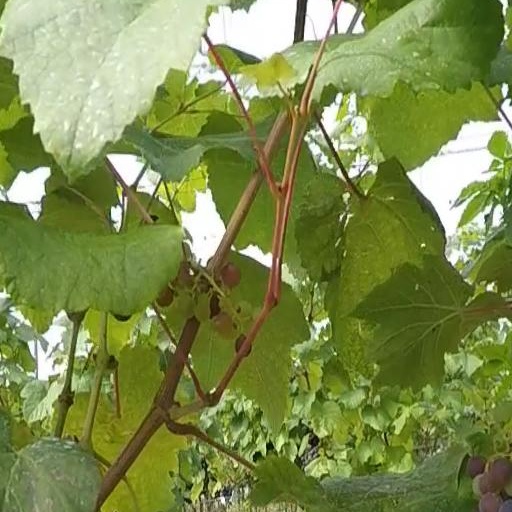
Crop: grape